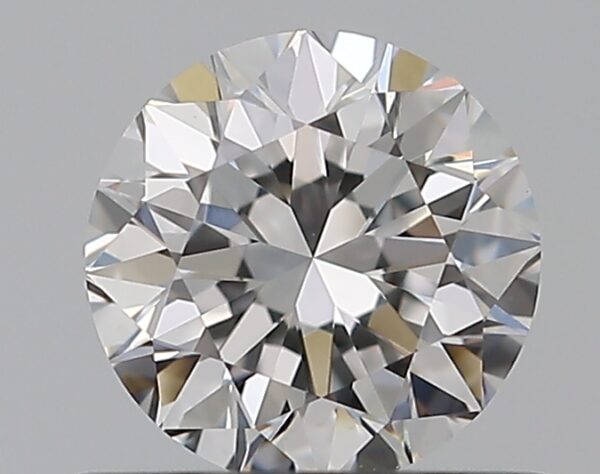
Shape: round
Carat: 0.5
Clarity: VS1
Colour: D
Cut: VG
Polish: EX
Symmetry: EX
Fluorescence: N
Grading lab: GIA
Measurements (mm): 4.98 x 5.01 x 3.19